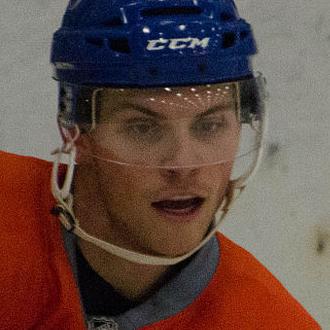
Age: 20